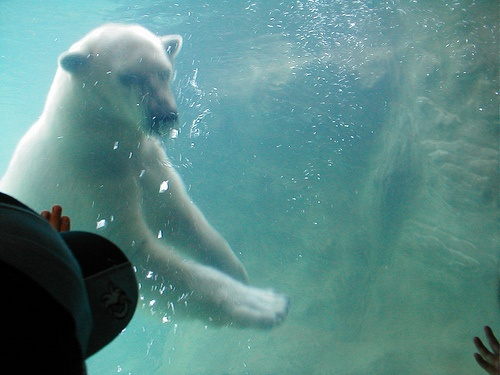
A large white polar bear swimming in a water tank.
A large white bear is swimming under water
a white polar bear under water looking at some people
a polar bear submerged in a body of water
A polar bear behind a glass where people are are touching the glass.